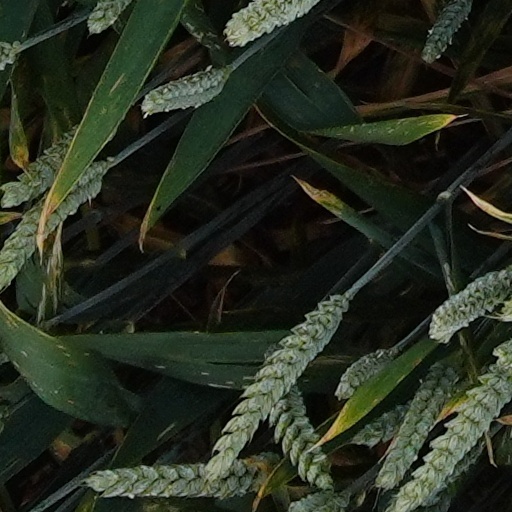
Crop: wheat